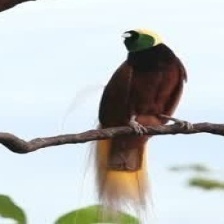
Species: BIRD OF PARADISE
Scientific name: STRELITZIA